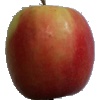
Label: Apple Pink Lady 1